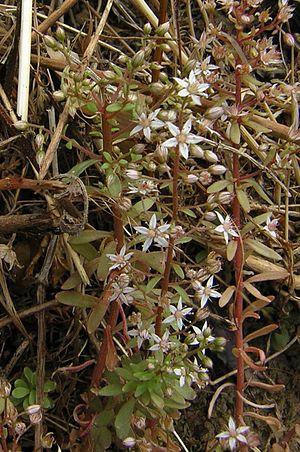
L'orpin pourpier ou orpin paniculé est une plante herbacée de la famille des Crassulacées.